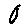
Label: 0